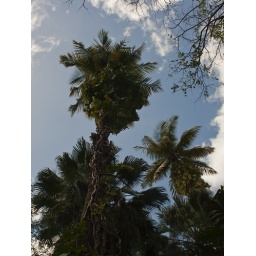
trees growing on trees growing on trees. nothing was growing on it's own in the rain forest